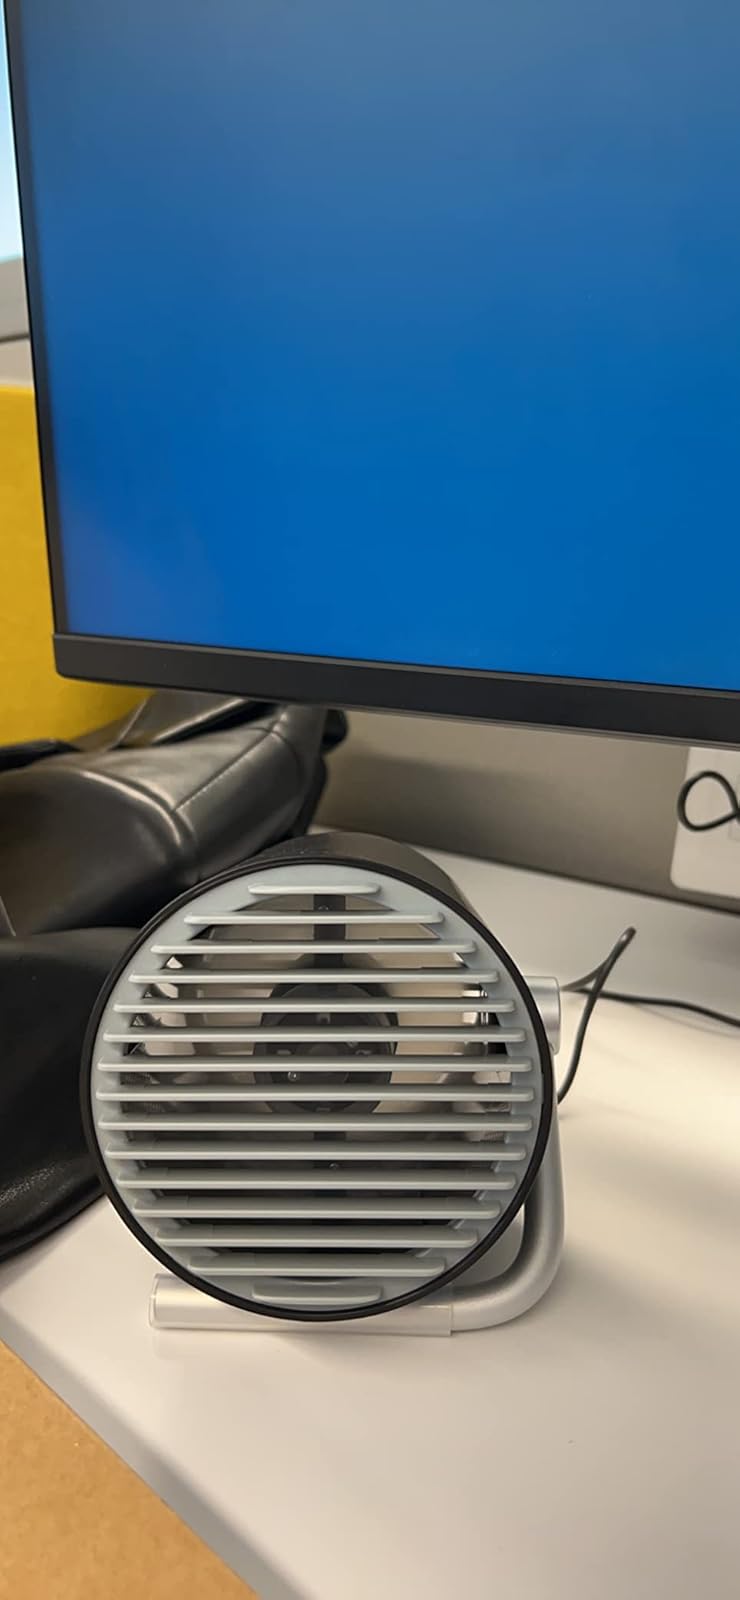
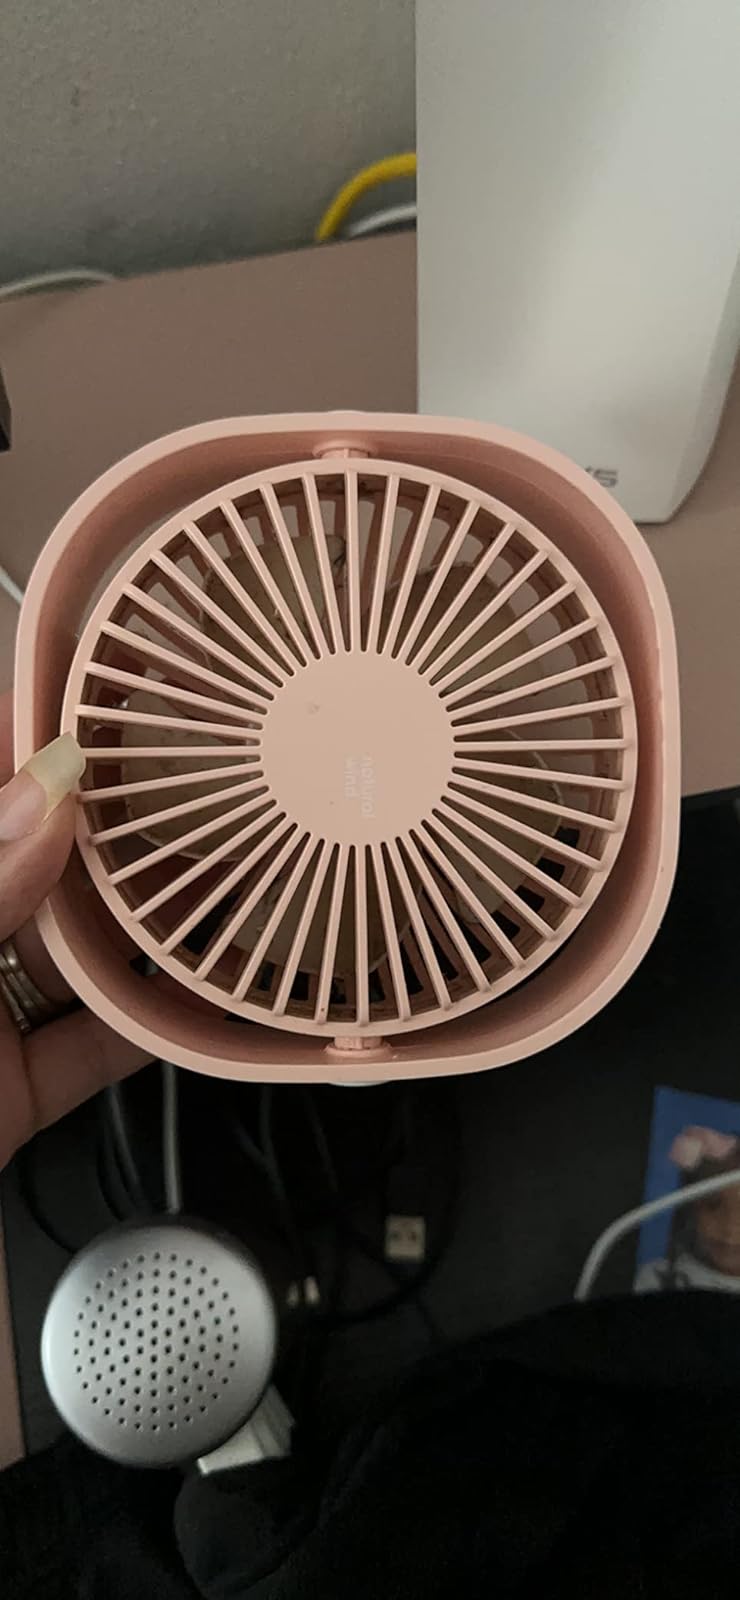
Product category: fan
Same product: no